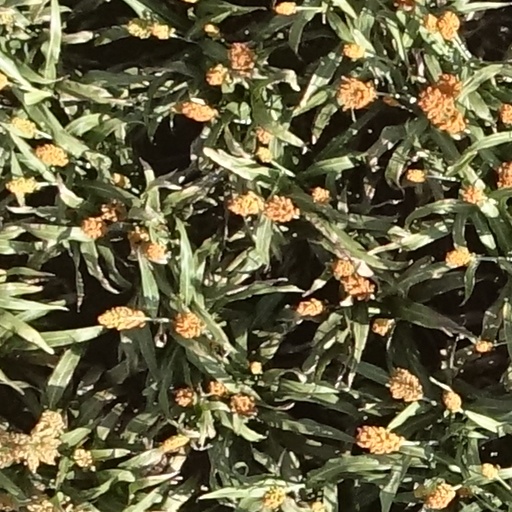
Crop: sorghum